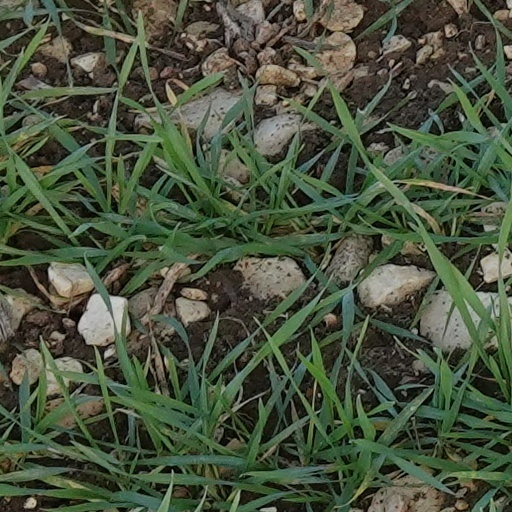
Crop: wheat